Haiti–United States relations

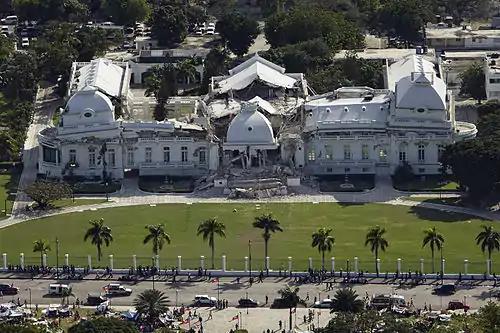
The National Palace following the 2010 earthquake.

The largest earthquake ever recorded in Haiti's history occurred on January 12, 2010 and registered 7.0 on the Richter scale. The quake centered 15 miles southwest of Port-au-Prince and caused catastrophic damage. U.S. Ambassador to Haiti Kenneth H. Merten issued a disaster declaration and the U.S. Agency for International Development (USAID) became the lead agency for the U.S. government's response to the disaster. USAID authorized $50,000 for the initial implementation of an emergency response program. The U.S. government also established an interagency task force to coordinate search and rescue efforts, logistics and infrastructure support, provision of assistance, and conducting needs assessments.